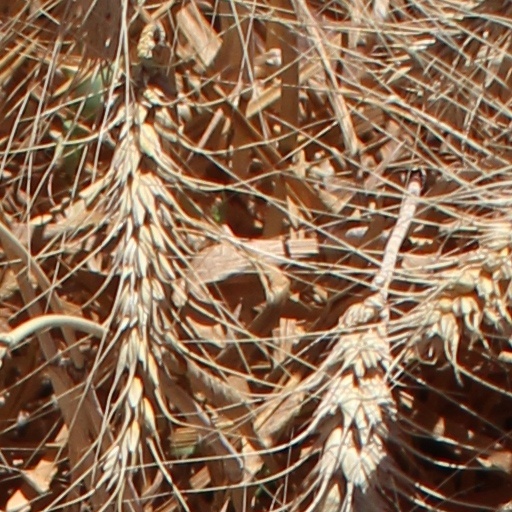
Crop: wheat